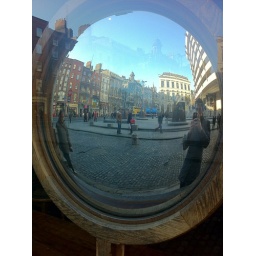
This is the mirror in the window of the Foggy Dew Pub. It rules.